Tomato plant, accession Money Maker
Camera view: bottom (45 deg); turntable rotation: 240 degrees
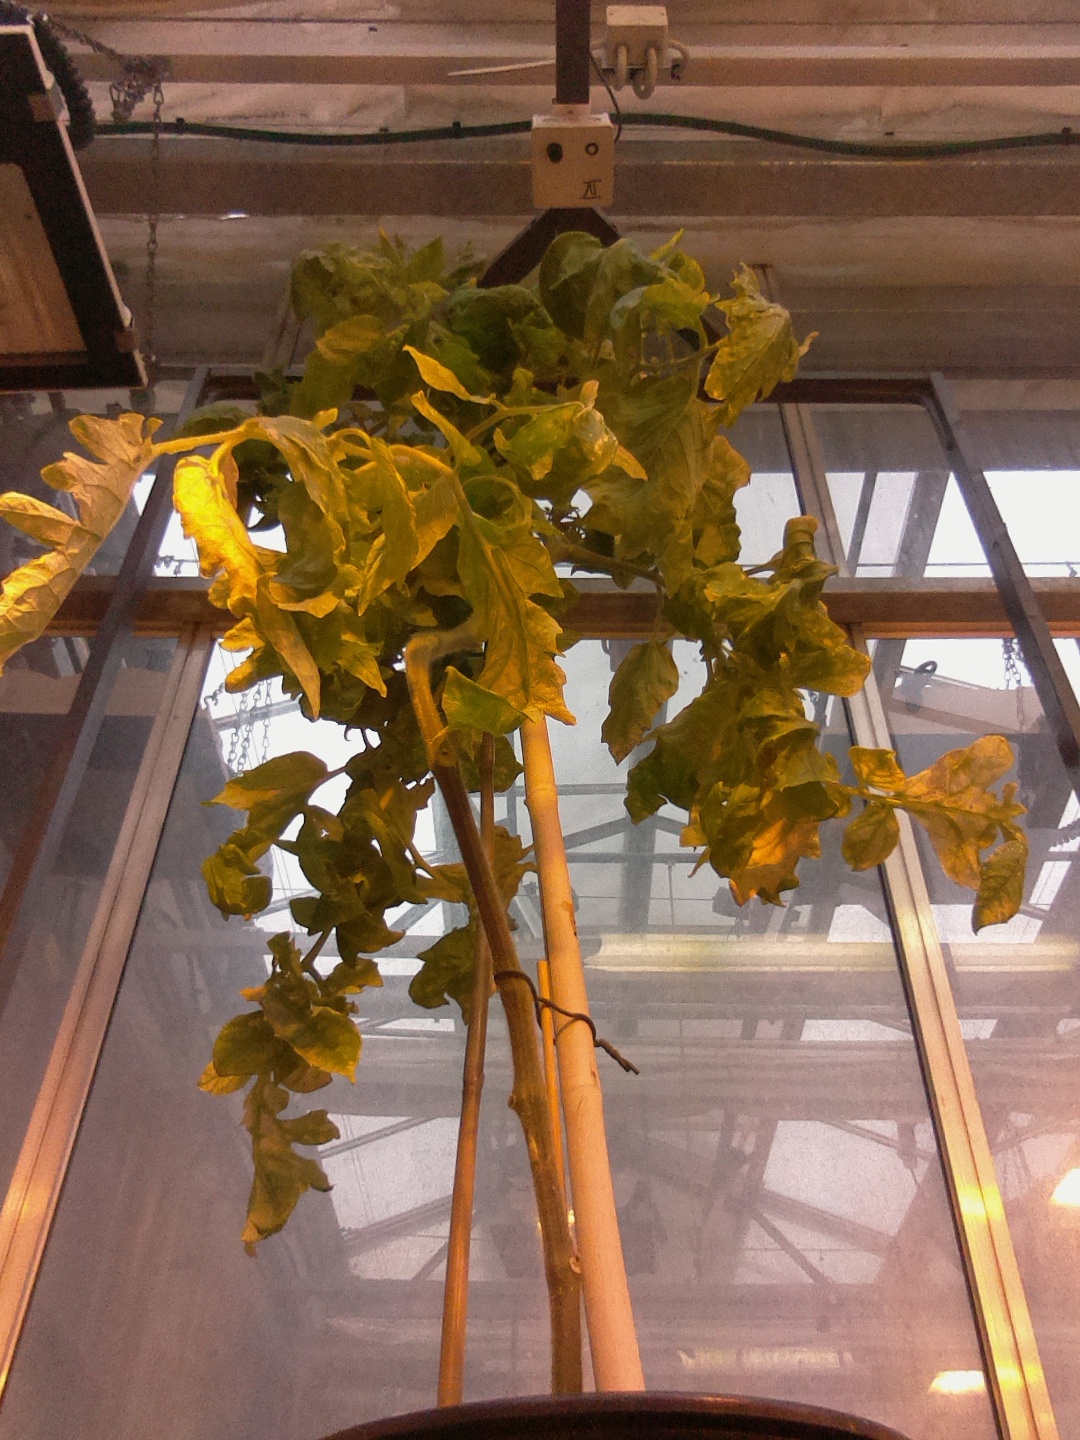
BBCH growth stage 79: 90% -100% of final fruit size